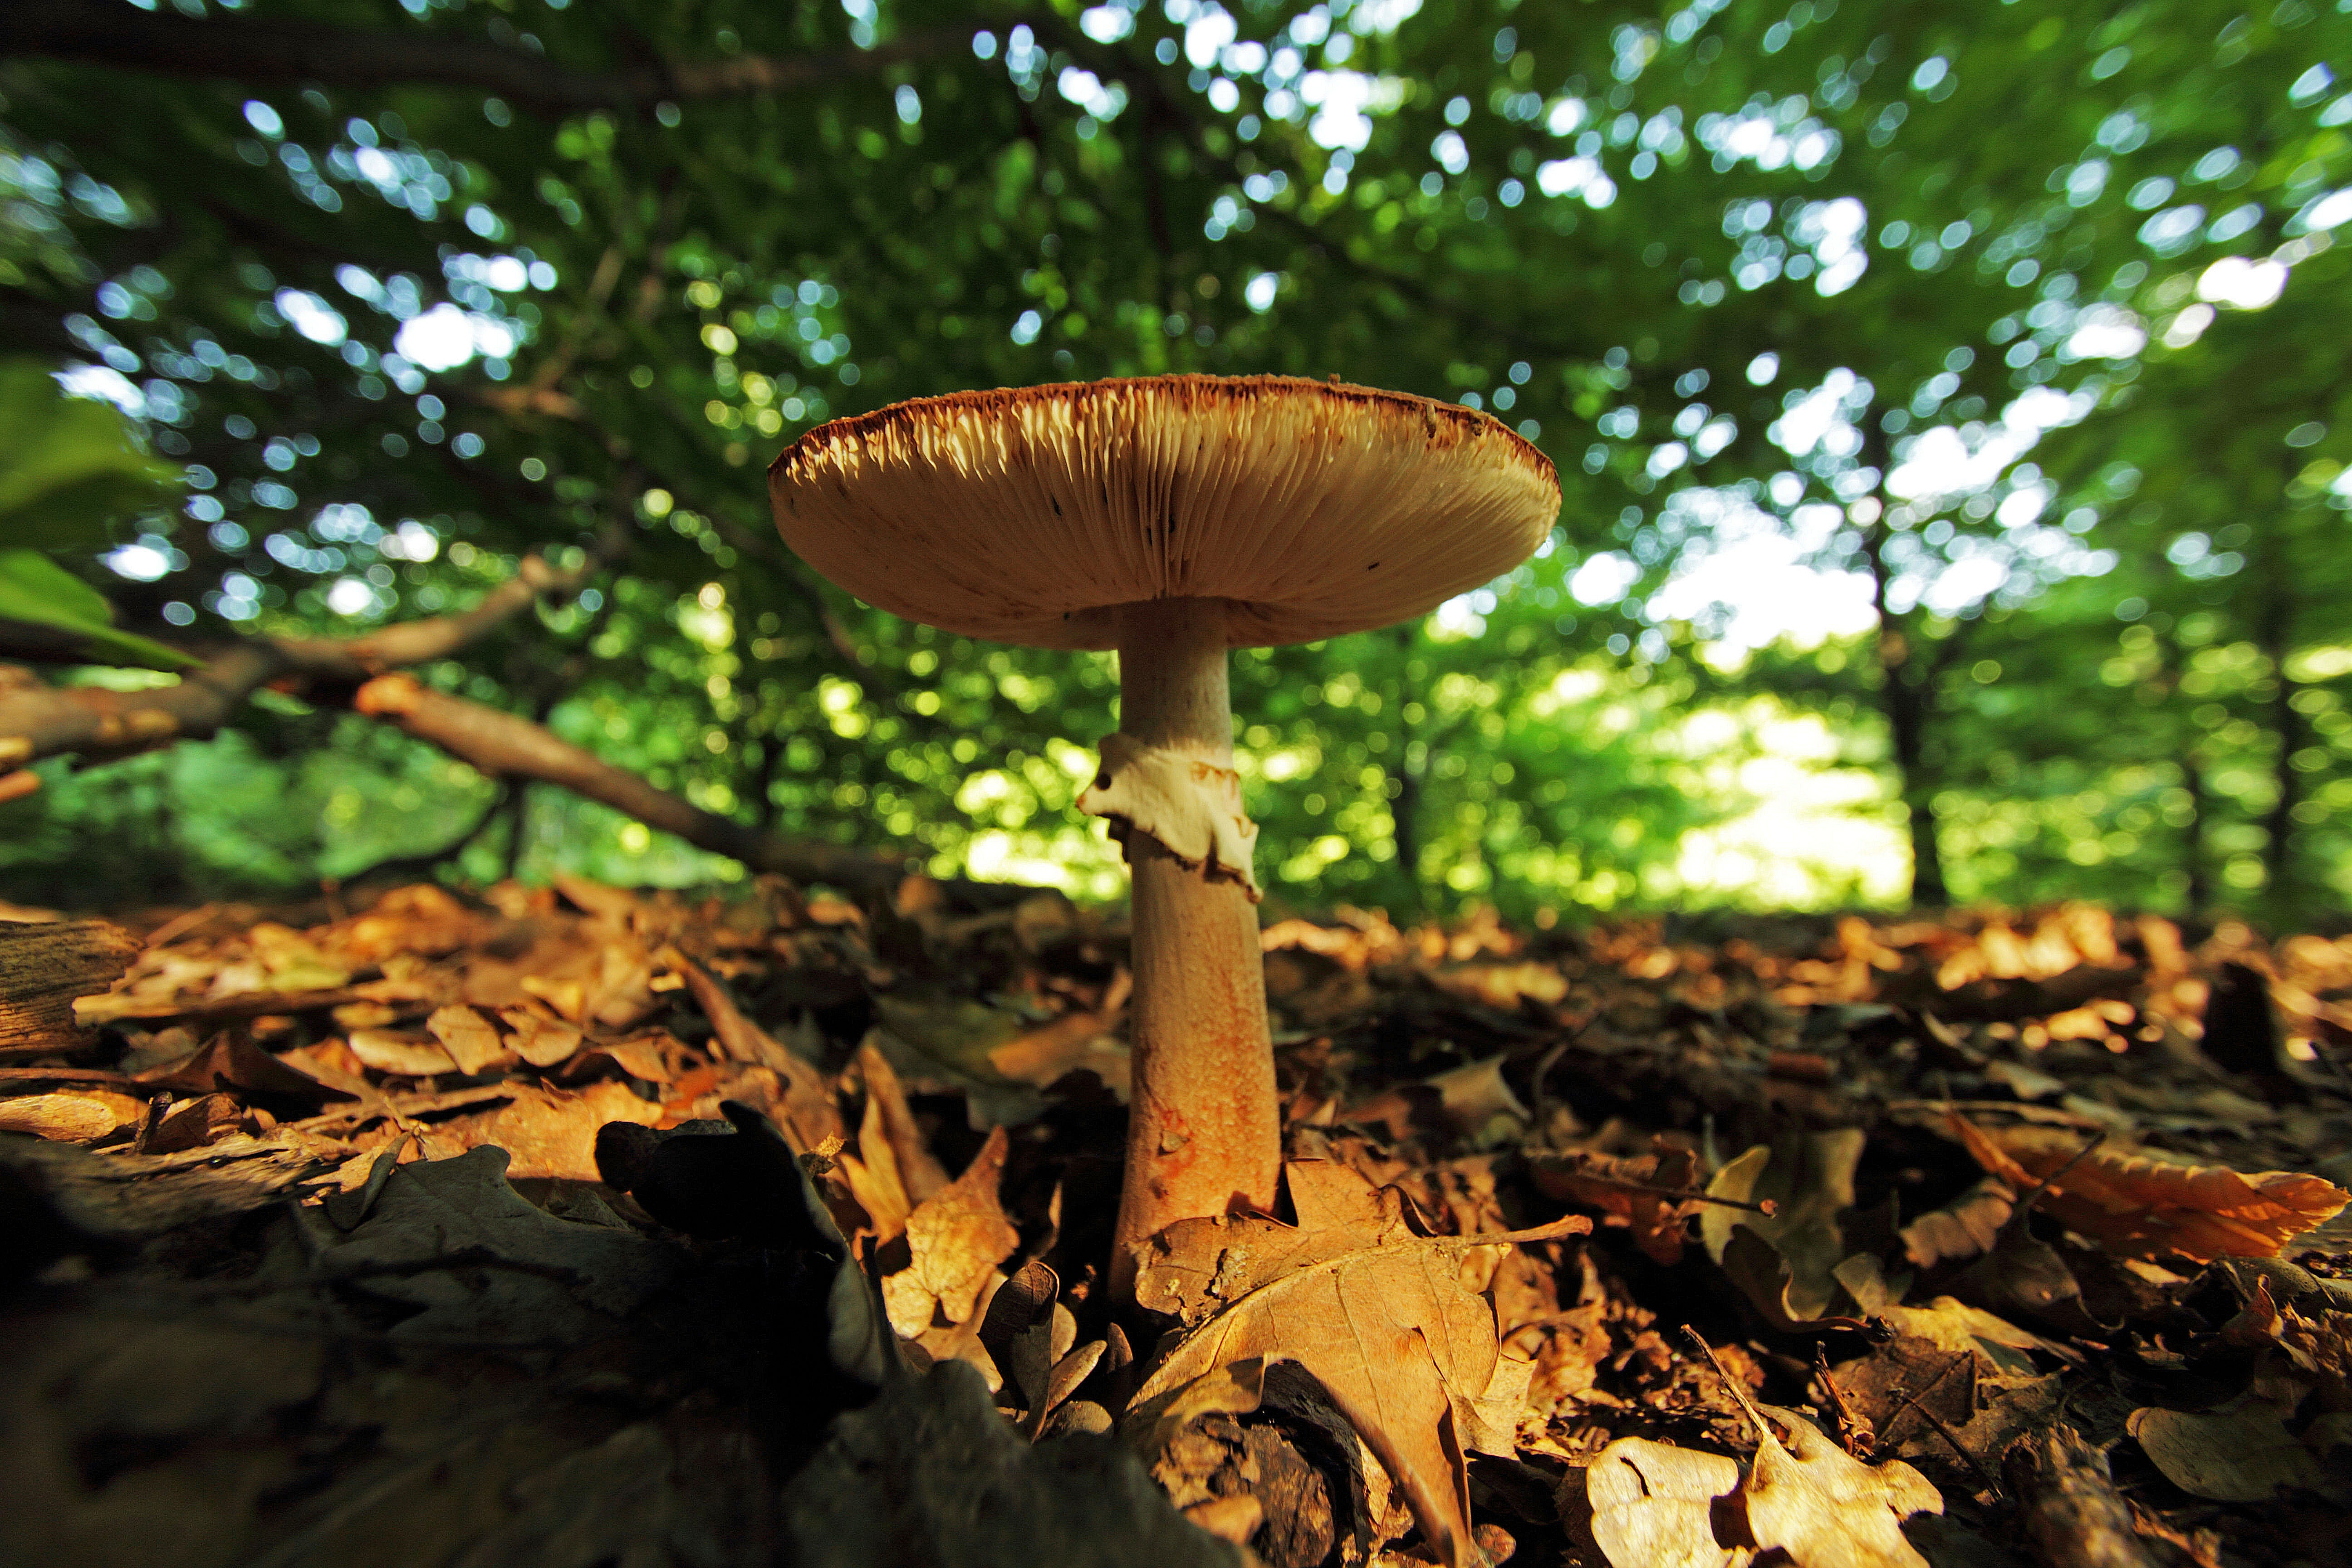
tree, nature, forest, leaf, flower, foliage, autumn, soil, botany, mushroom, flora, season, sponge, fungus, woodland, habitat, woody plant, medicinal mushroom, penny bun